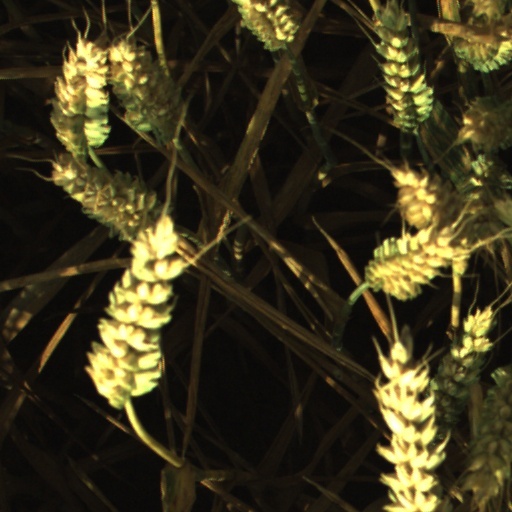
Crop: wheat